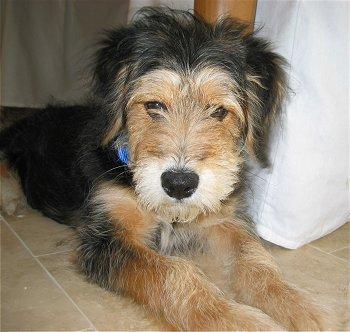
wire-haired_fox_terrier